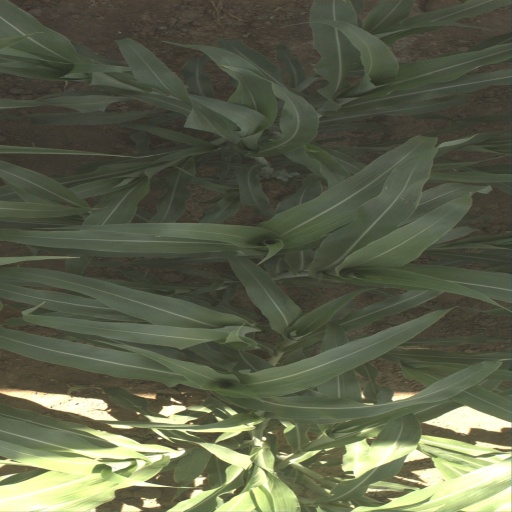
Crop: sorghum